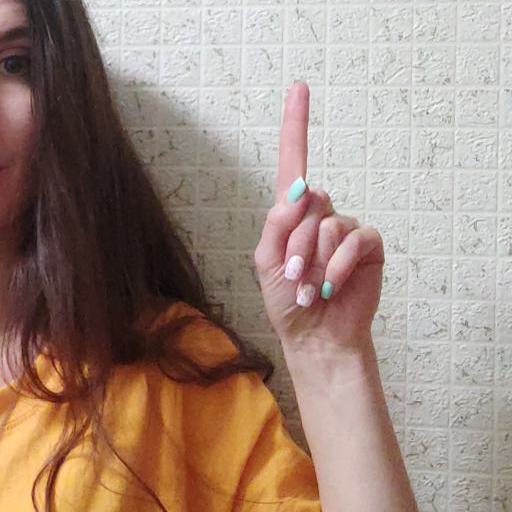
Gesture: one